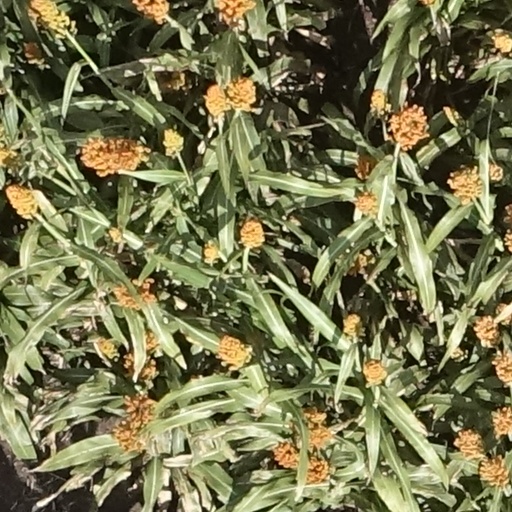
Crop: sorghum